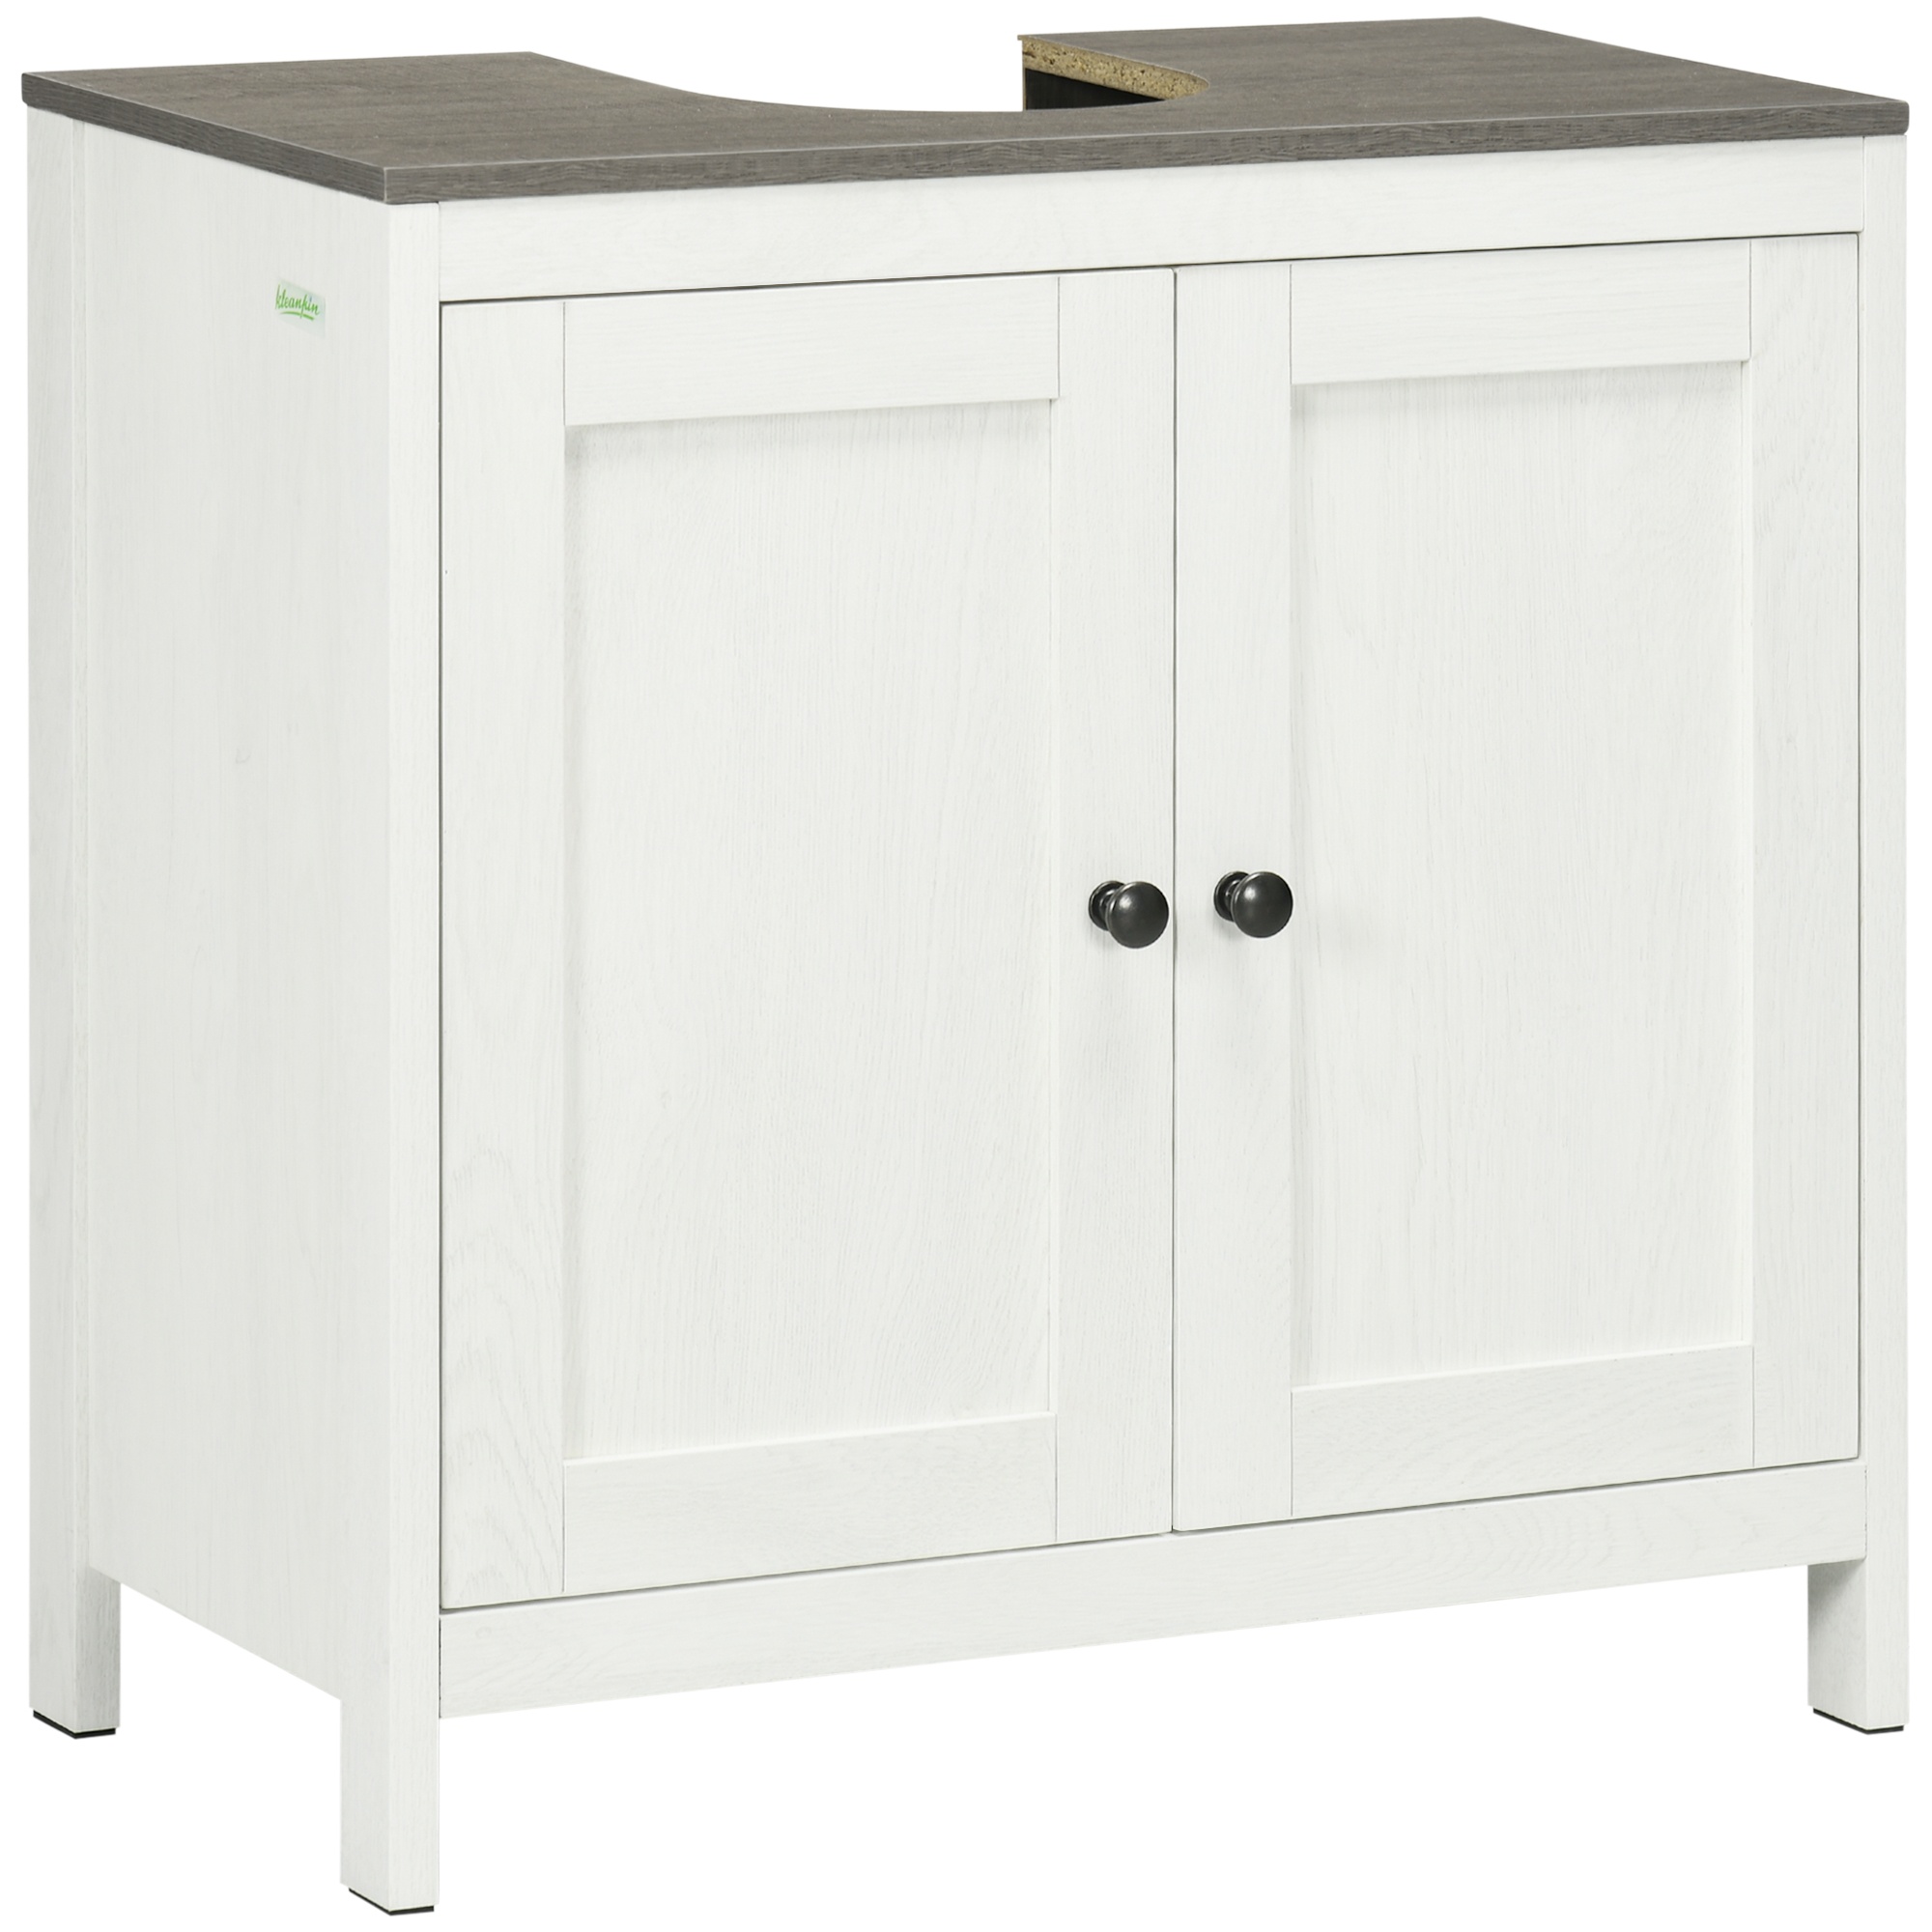
kleankin Modern Bathroom Sink Cabinet, Floor Standing Under Sink Cabinet Freestanding Storage Cupboard w/ Adjustable Shelf Double Doors Antique White
Brand: MH Star
This kleankin bathroom cabinet provides handy storage room, in a place you never thought possible. It's space-saving design slots neatly underneath the sink basin. It comes with a main storage compartment for all hygiene essentials, with an adjustable shelf to change the size in an instant. The particle board structure is sturdy, complete with anti-tipping straps for safety. Features: Modern and beautiful design: white structure, with wood-effect top 'U' shaped cut-out to slot beneath a sink. 20W x 22Dcm size, measure before purchase Inner storage, with handy adjustable shelf Sturdy particle board structure, suitable for everyday use Anti-tipping straps for safety Maximum load 10kg, assembly required Specification: Colour: Antique White, Grey Wood Grain Material: Particleboard Overall Dimension: 60W x 30D x 60H cm 'U' Shaped Hole: 20W x 22D cm Cabinet Inner Shelf: 56.5W x 27D x 22H cm Weight Capacity: 10 kg (total), 2.5 kg (shelf) Item Label: 834-455GY Note: Please measure before purchasing Package Includes: 1 x Bathroom Cabinet 1 x Manual
Category: Furniture > Cabinets & Storage > Kitchen Cabinets